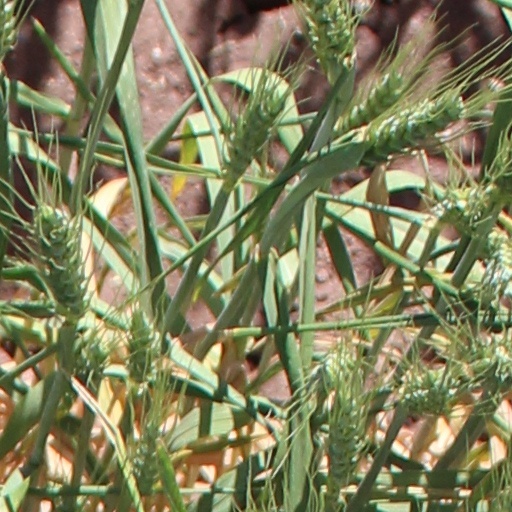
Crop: wheat